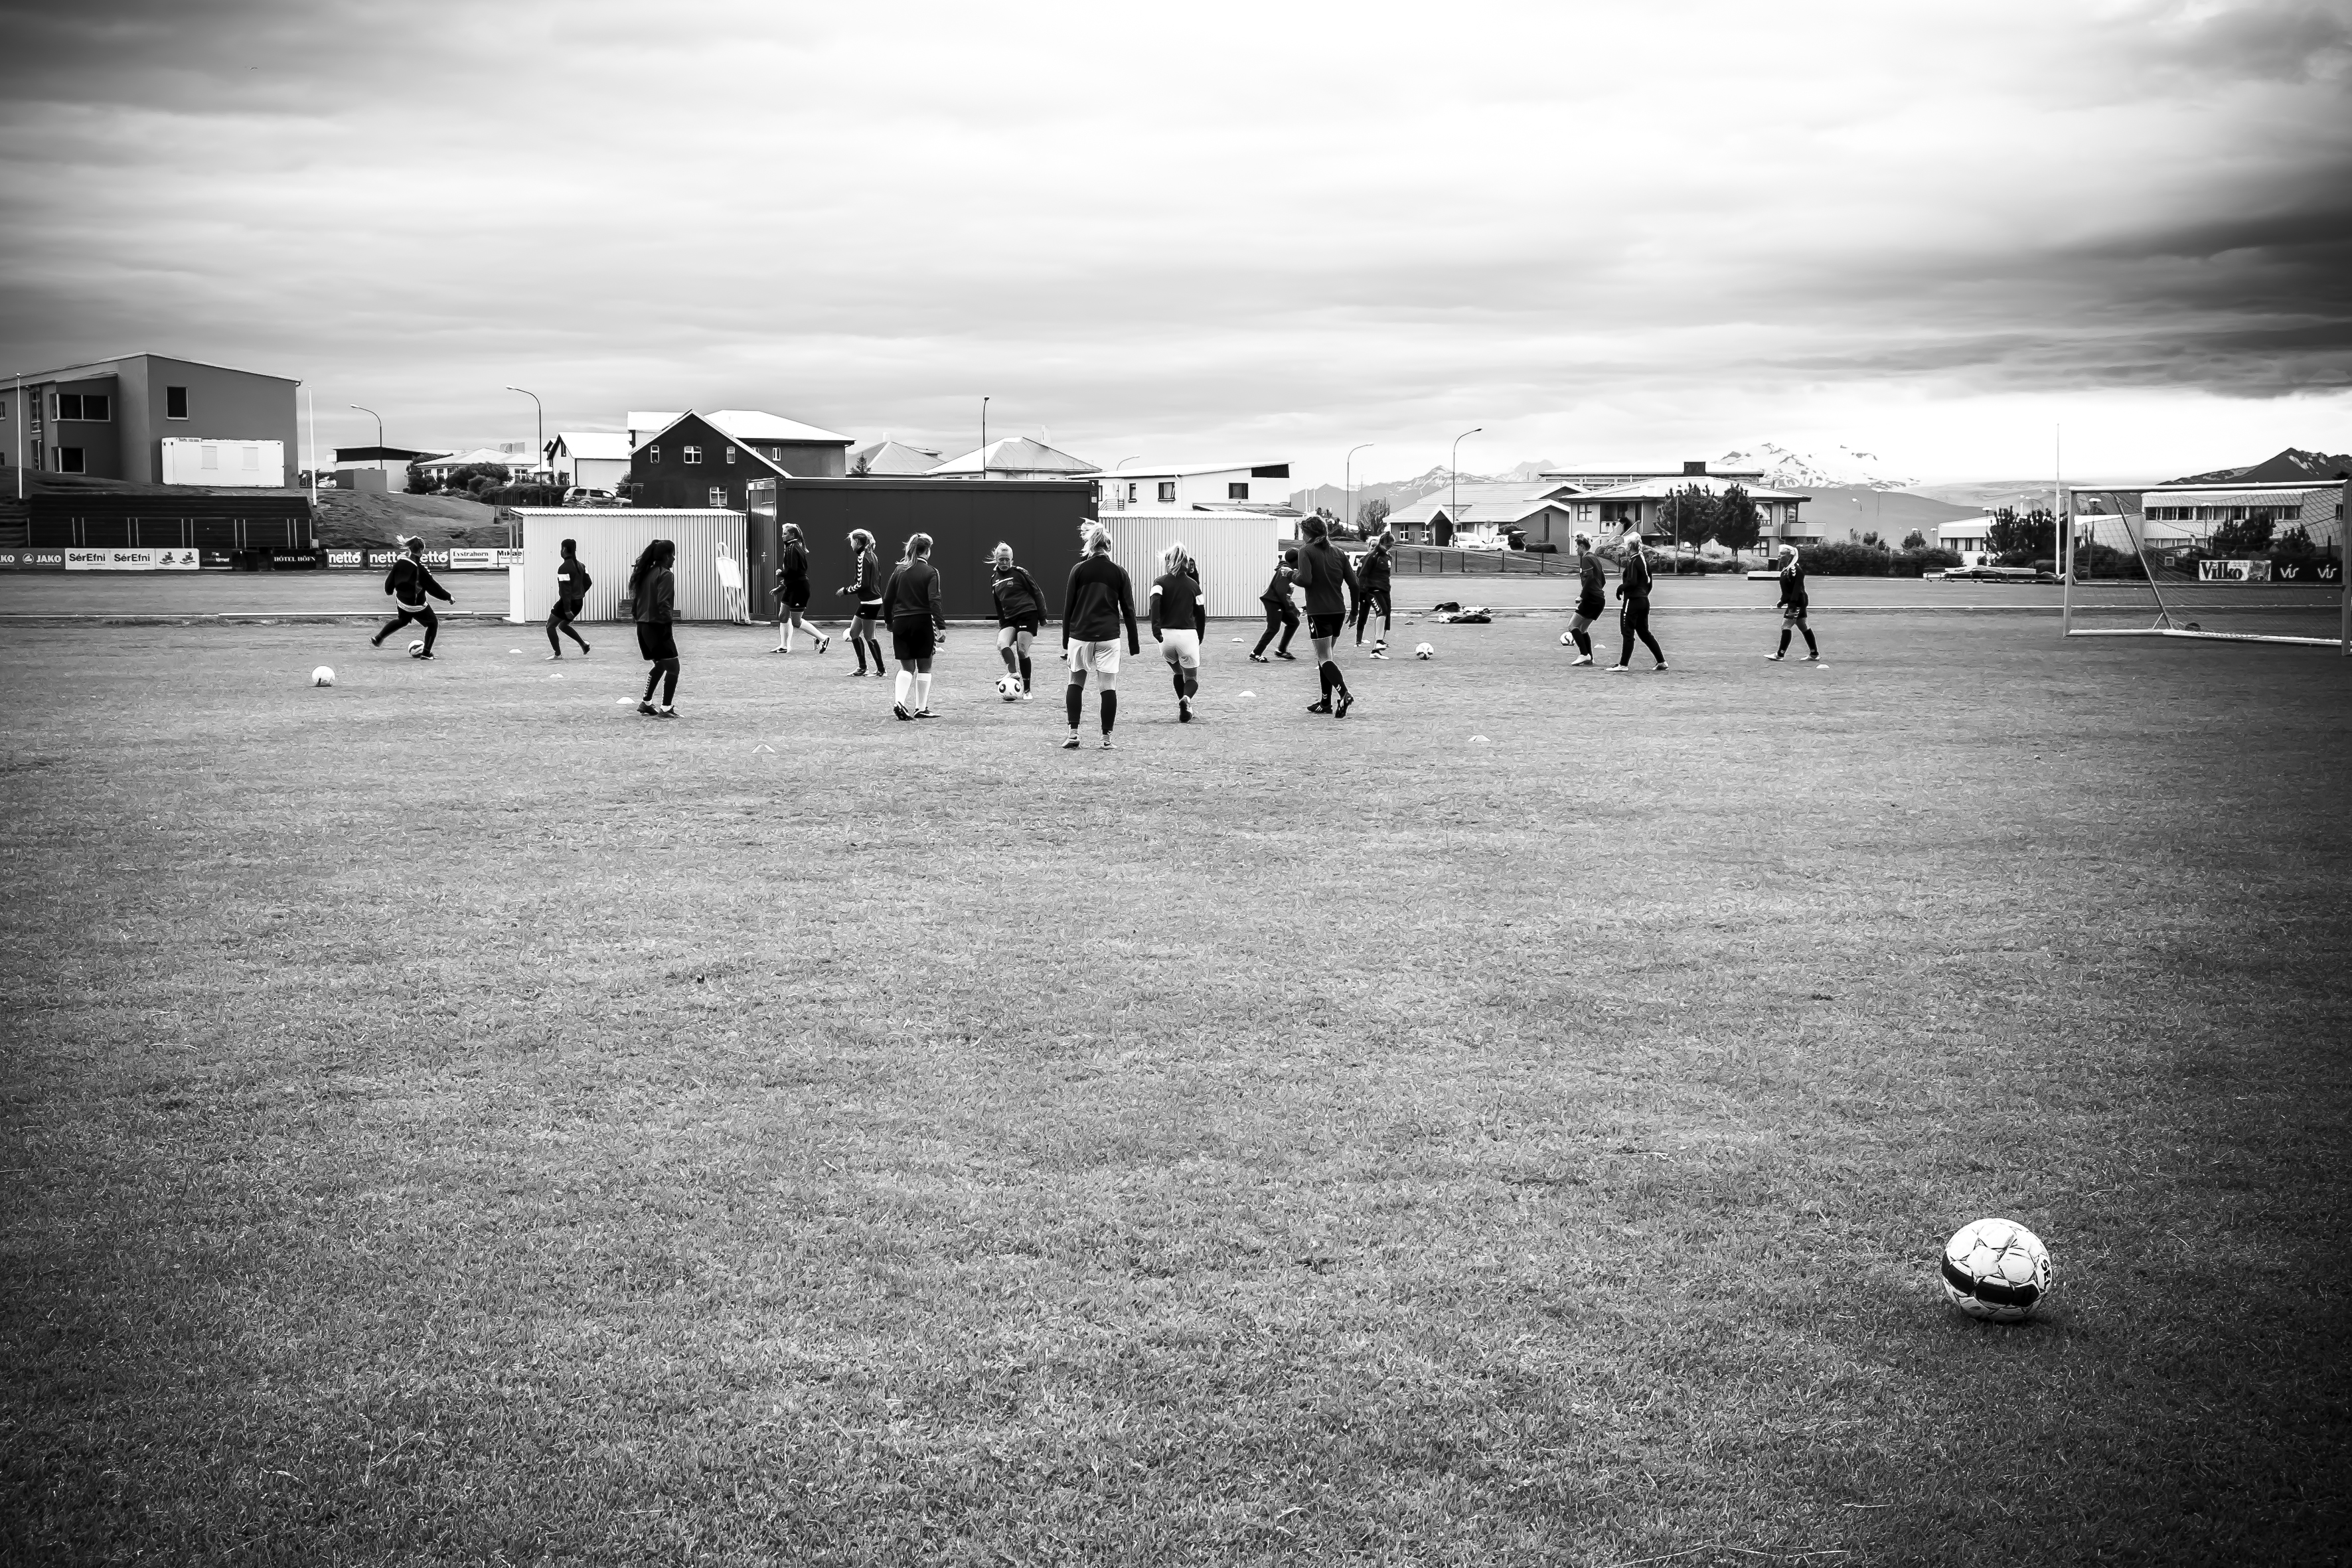
black and white, white, street, photography, urban, travel, fujifilm, iceland, black, monochrome, bw, blackandwhite, blackwhite, is, ngc, photograph, fuji, shape, fujixt1, fujix, noireblanc, monochrome photography